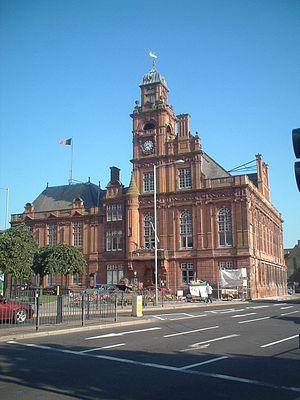
Great Yarmouth, souvent appelée simplement Yarmouth, est une ville côtière du comté de Norfolk en Angleterre, laquelle se trouve à l'embouchure de la Rivière Yare, à environ 30 kilomètres à l'est de Norwich et à 18 kilomètres au nord de Lowestoft. C'est un port de plaisance depuis 1760 et un passage entre les voies navigables de Norfolk Broads et la mer. Pendant plusieurs siècles, Yarmouth dépendit de la pêche au hareng. Elle assure maintenant la maintenance de l'exploitation du pétrole en mer. Elle est aussi une station balnéaire, la plus importante dans le Norfolk.